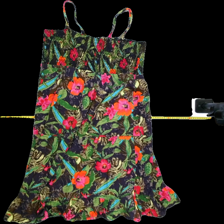
View: front
Type: Dress
Category: Ladies
Brand: Not Applicable
Colors: Multicolor, Green, Black, Blue, Pink, Red, Purple, Orange, Yellow, Turquoise, Brown, Grey, Beige
Material: 100%cotton
Pattern: Floral print
Cut: Regular, C-collar
Season: All
Trend: No trend
Stains: No
Price range: 50-100
Recommended usage: Reuse